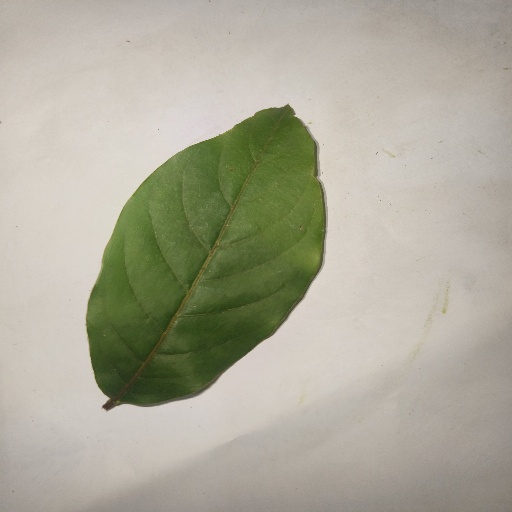
Species: HariTaki
Leaf condition: Healthy Leaf